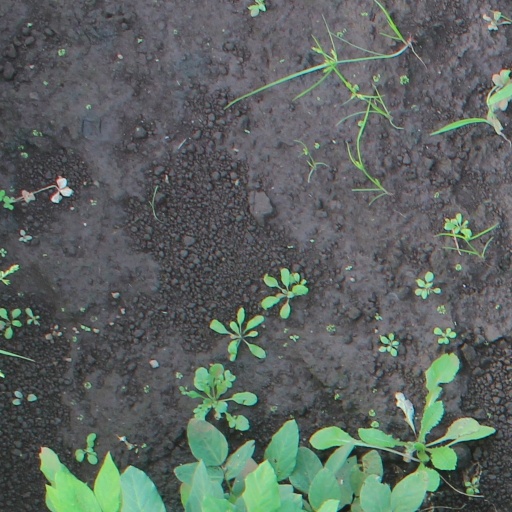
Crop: soybean